János Ferencsik

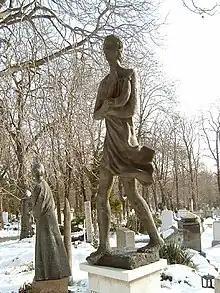

János Ferencsik (18 January 190712 June 1984) was a Hungarian conductor.